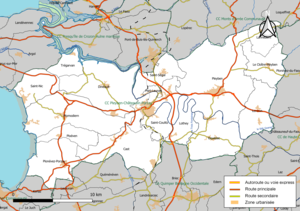
Carte géographique de la Communauté de communes Pleyben-Châteaulin-Porzay, département du Finistère, France. Composition au 1er janvier 2019.
La communauté de communes de Pleyben-Châteaulin-Porzay est une communauté de communes française, créée au 1ᵉʳ janvier 2017 et située dans le département du Finistère et la région Bretagne.